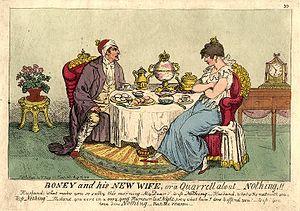
Marie-Louise Léopoldine Françoise Thérèse Josèphe Lucie de Habsbourg-Lorraine, archiduchesse d'Autriche, princesse de Hongrie et de Bohême, née le 12 décembre 1791 à Vienne et morte le 17 décembre 1847 à Parme, est impératrice des Français de 1810 à 1814, puis duchesse de Parme, Plaisance et Guastalla jusqu'en 1847.
Napoléon Bonaparte, né le 15 août 1769 à Ajaccio et mort le 5 mai 1821 sur l'île Sainte-Hélène, est un militaire et homme d'État français, premier empereur des Français, du 18 mai 1804 au 6 avril 1814 et du 20 mars au 22 juin 1815, sous le nom de Napoléon Iᵉʳ.